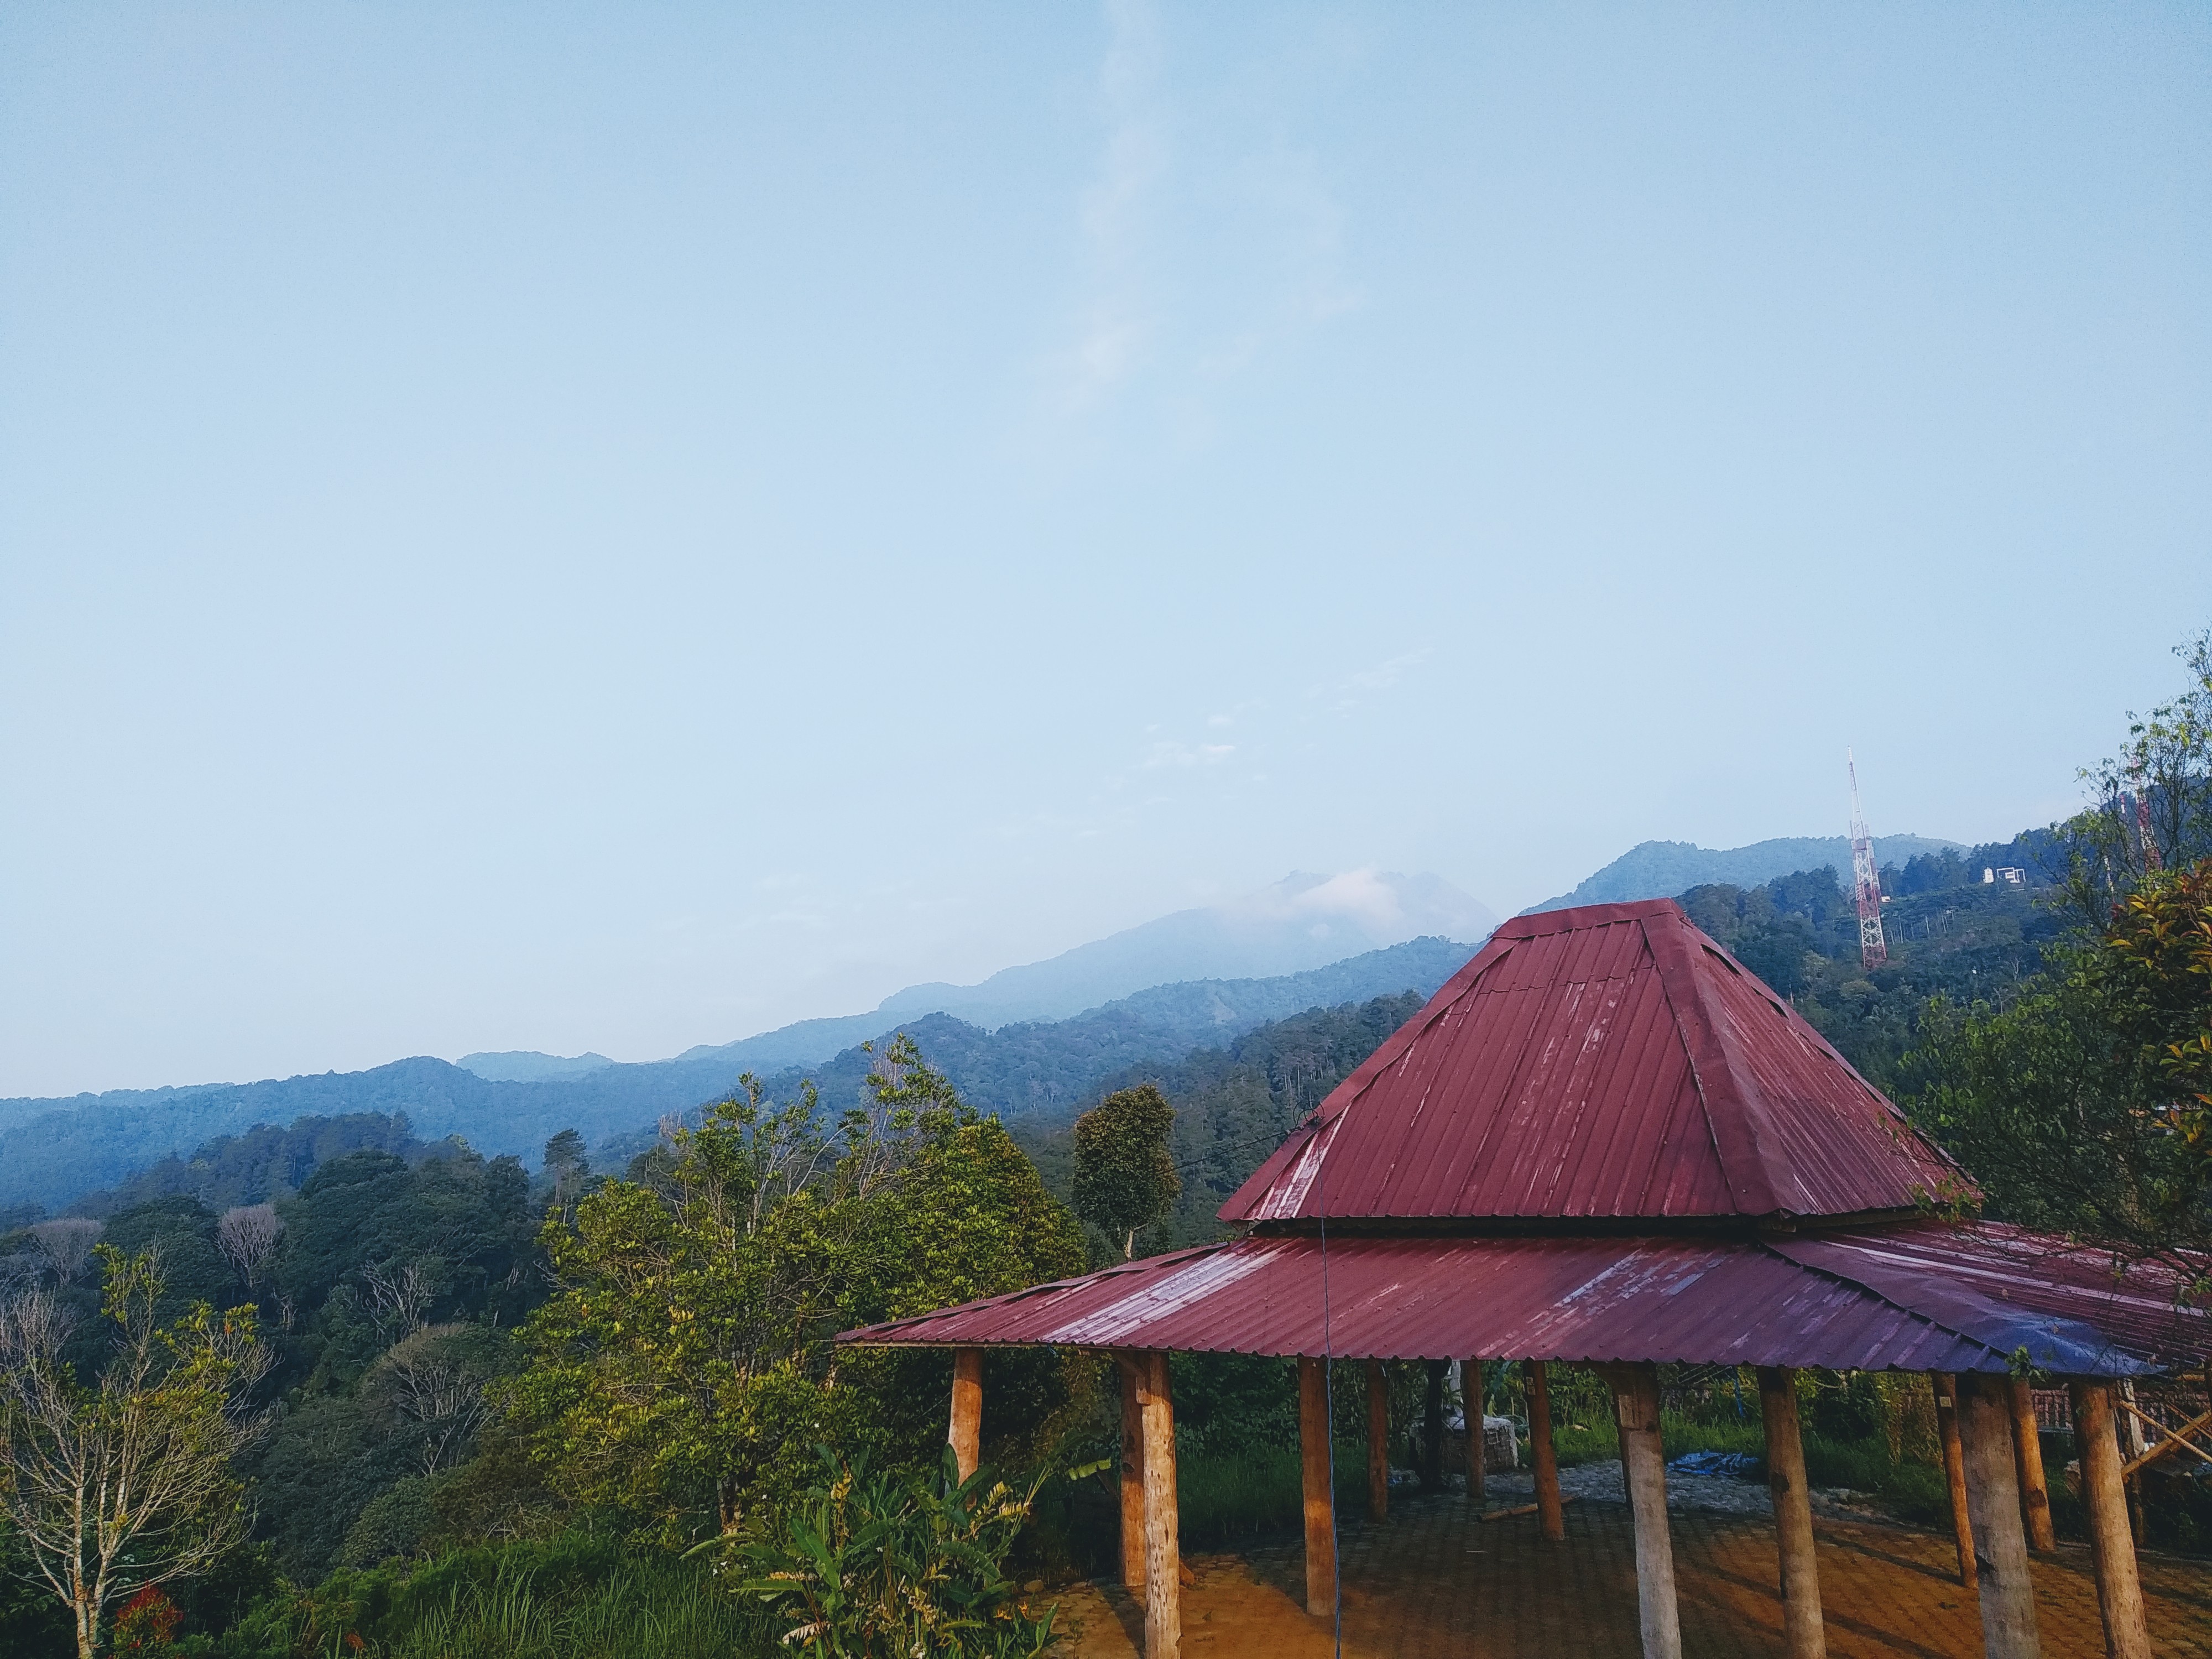
blue, green, happy, village, mountain, mountainous landforms, gazebo, mountain range, highland, natural landscape, hill, hill station, ecoregion, biome, roof, rural area, pavilion, shade, ridge, outdoor table, outdoor structure, temperate broadleaf and mixed forest, alps, summit